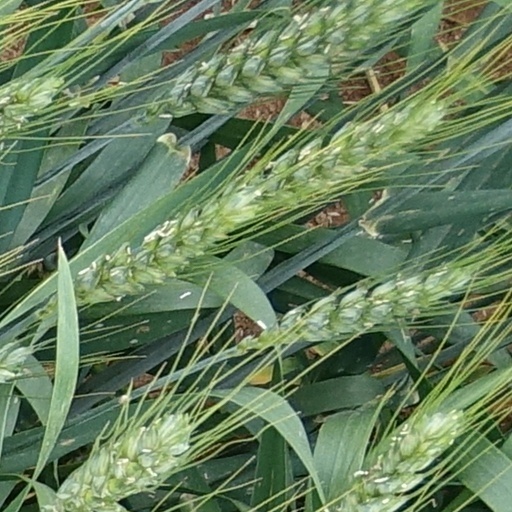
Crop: wheat